Along Fifth Avenue

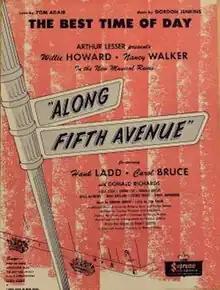
Sheet music

Along Fifth Avenue is a revue in two acts with sketches by Charles Sherman and Nat Hiken; music by Gordon Jenkins, Richard Stutz, Milton Pascal and Hiken; and lyrics by Tom Adair, Stutz, Pascal and Hiken. It was produced on Broadway in 1949.